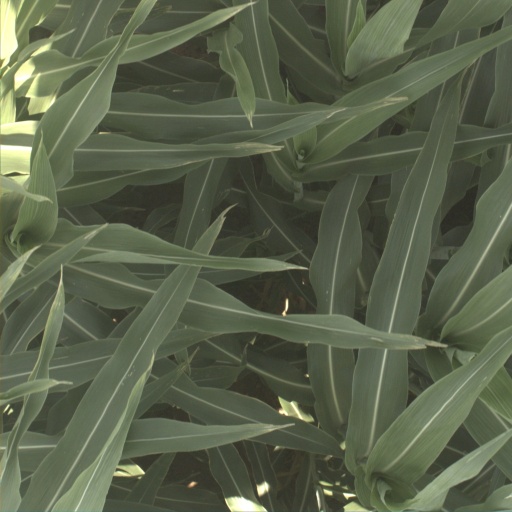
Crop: sorghum